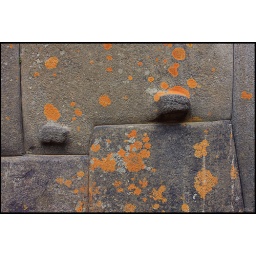
Closely fitted stone walls in Ollantaytambo